Supernova (American band)

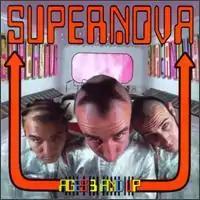
Cover of Supernova's 1995 album "Ages 3 & Up"

Supernova is an American punk rock band, founded in Costa Mesa, California in 1989. The band has released three full-length albums, numerous singles and EPs and were part of the original 1995 Vans Warped Tour line-up. They are perhaps best known by wider audiences for their song "Chewbacca", which was featured on the soundtrack to Kevin Smith's 1994 independent film "Clerks". They are also known for the song "Up & Down", which was performed in 2007 on the Nick Jr. children's show "Yo Gabba Gabba!"